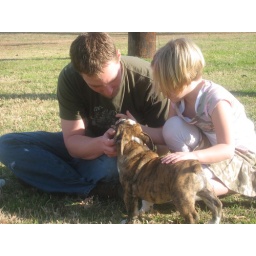
My mother in law got a bull dog and Chloe got a new haircut